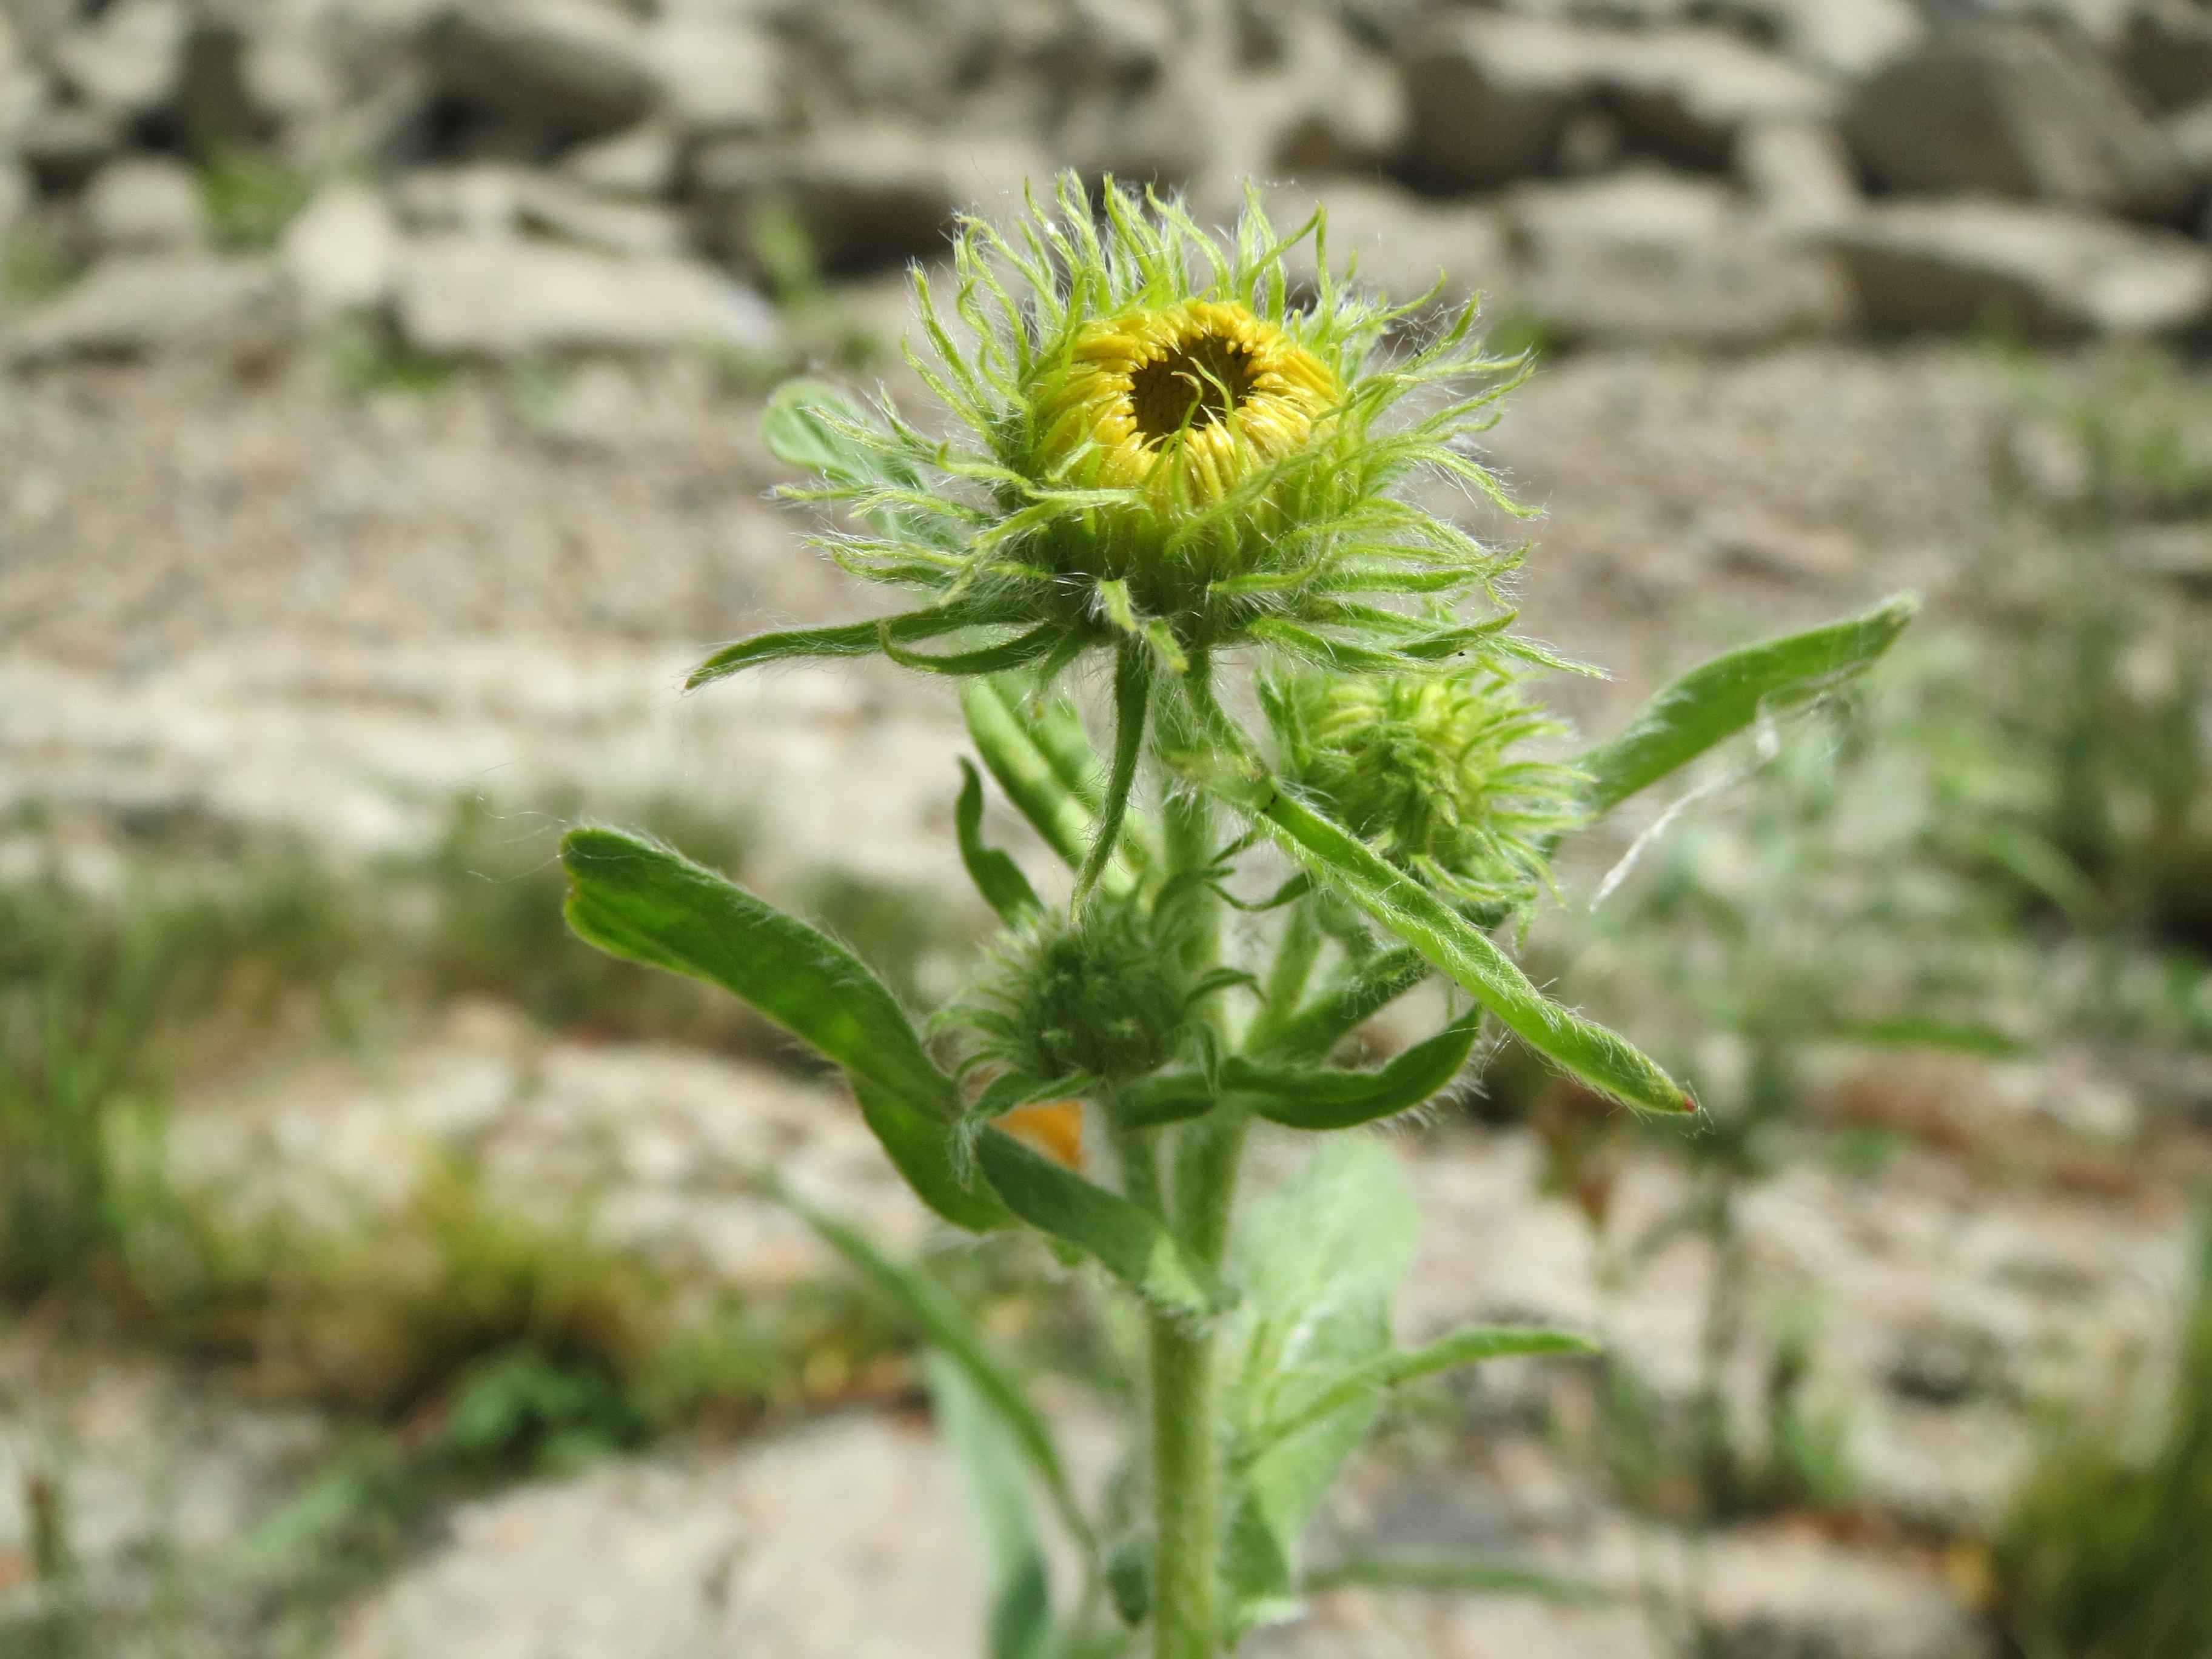
blossom, plant, flower, macro, botany, flora, wildflower, thistle, flowering plant, daisy family, silybum, annual plant, inula britannica, british yellowhead, meadow fleabane, plant stem, land plant